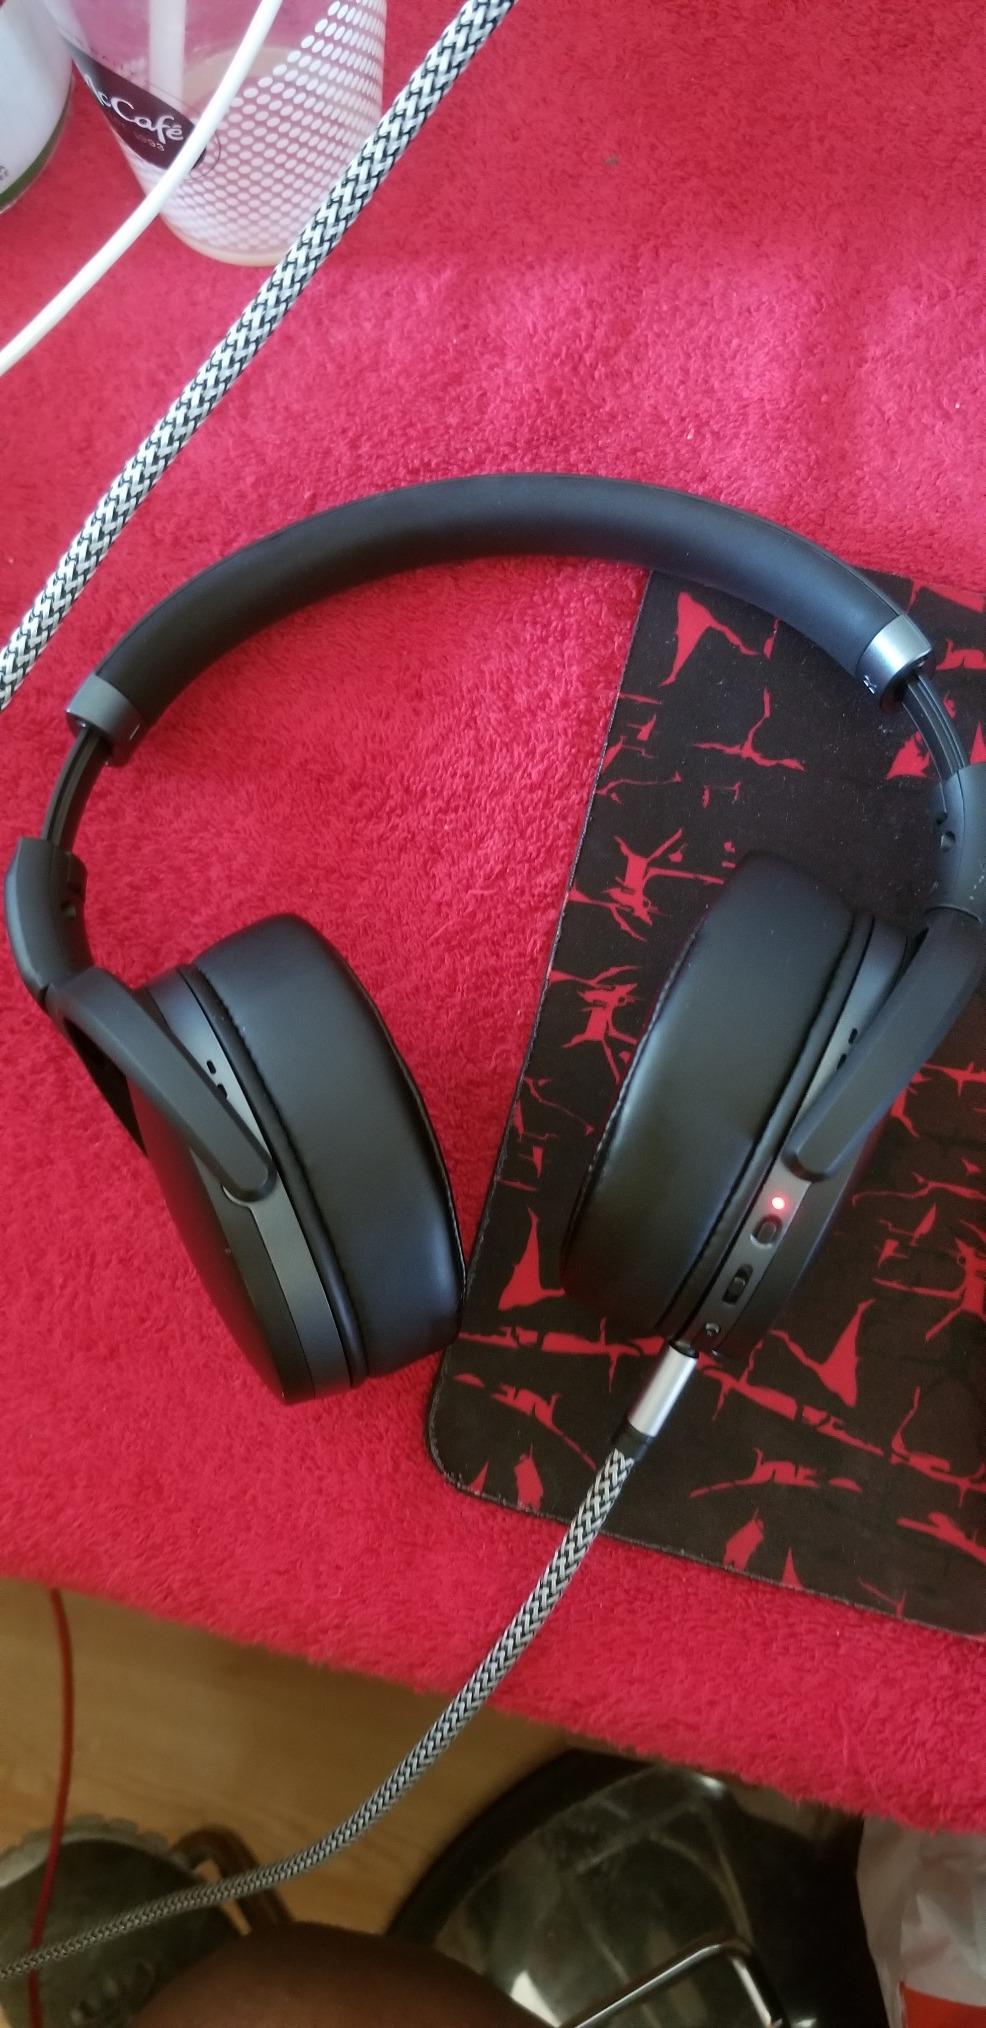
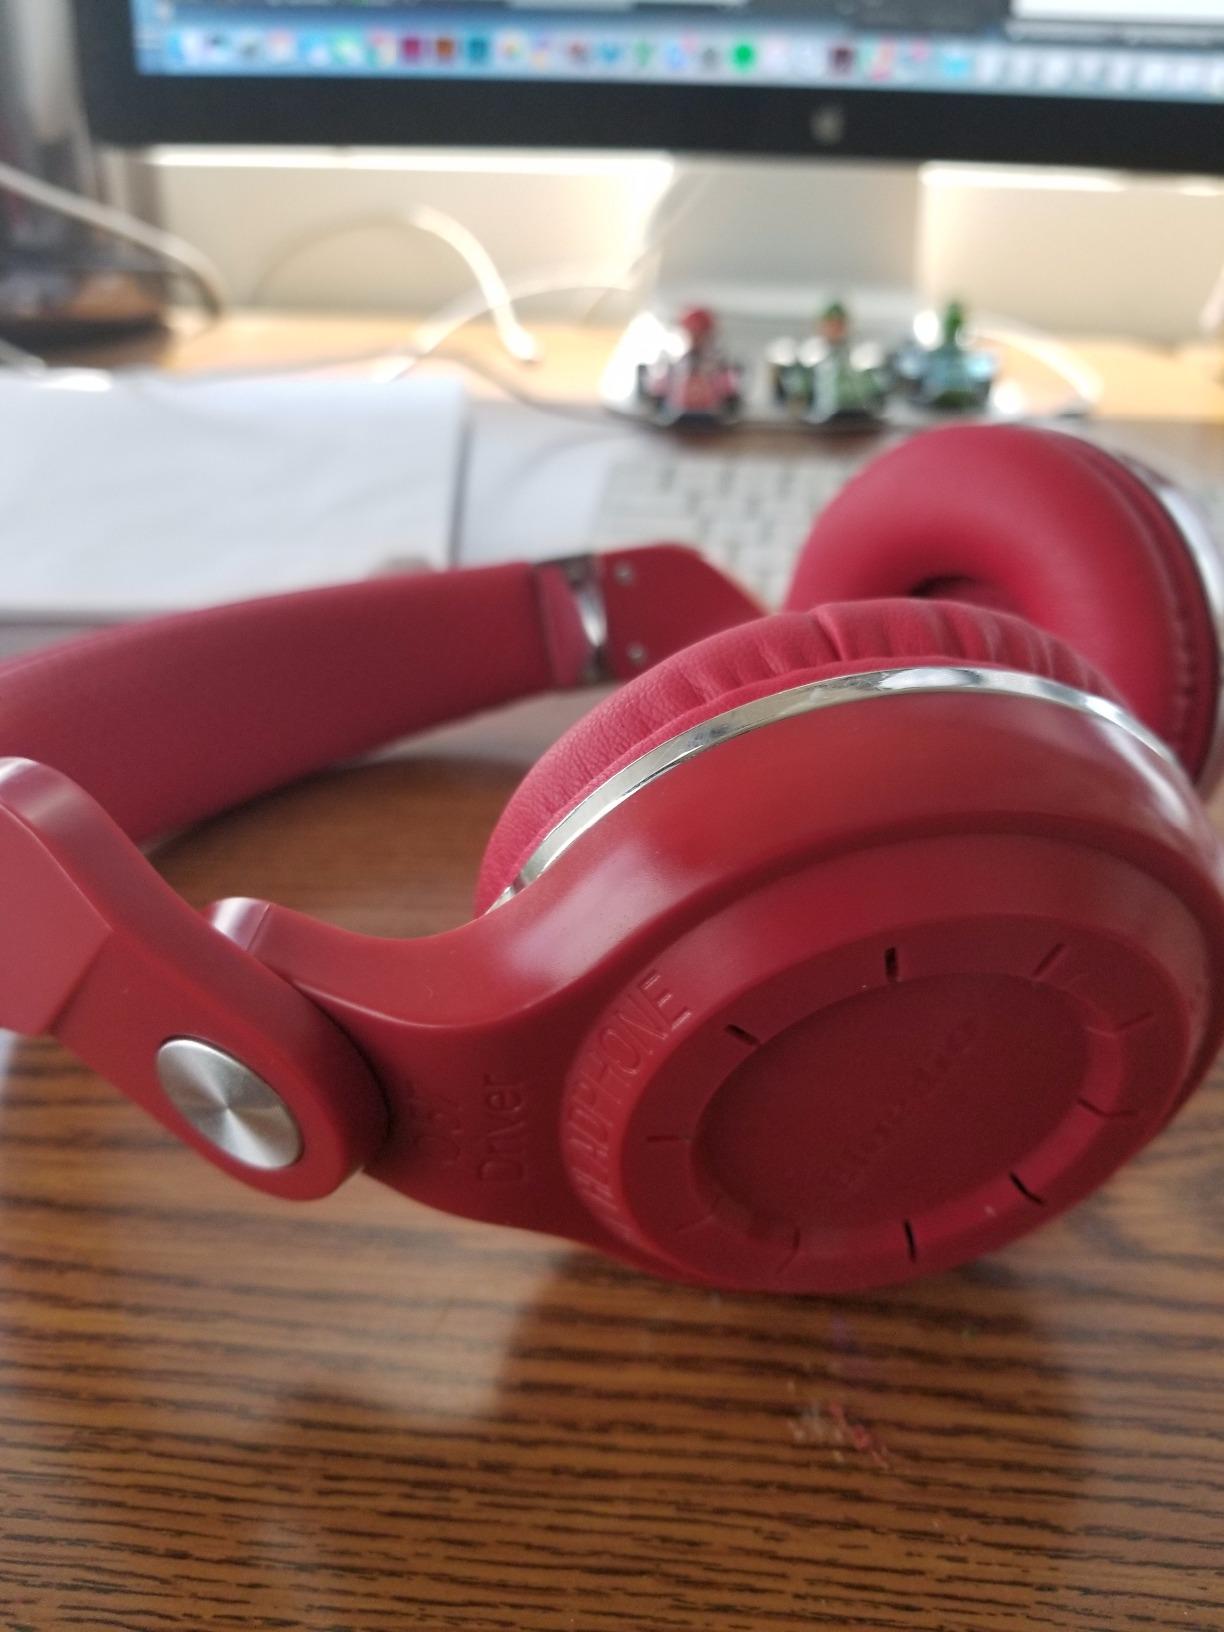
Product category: headphones
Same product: no